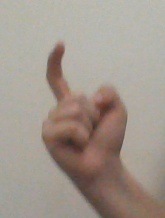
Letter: ra